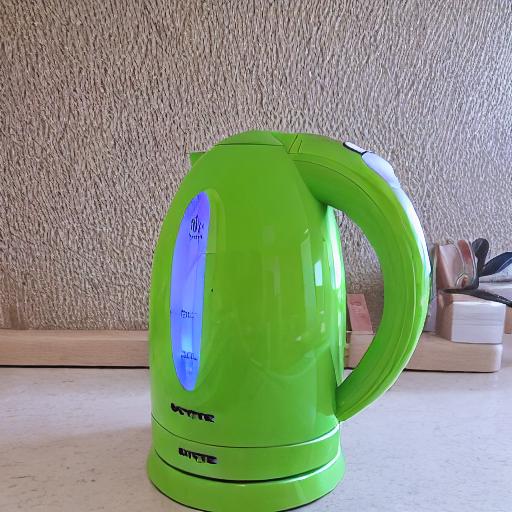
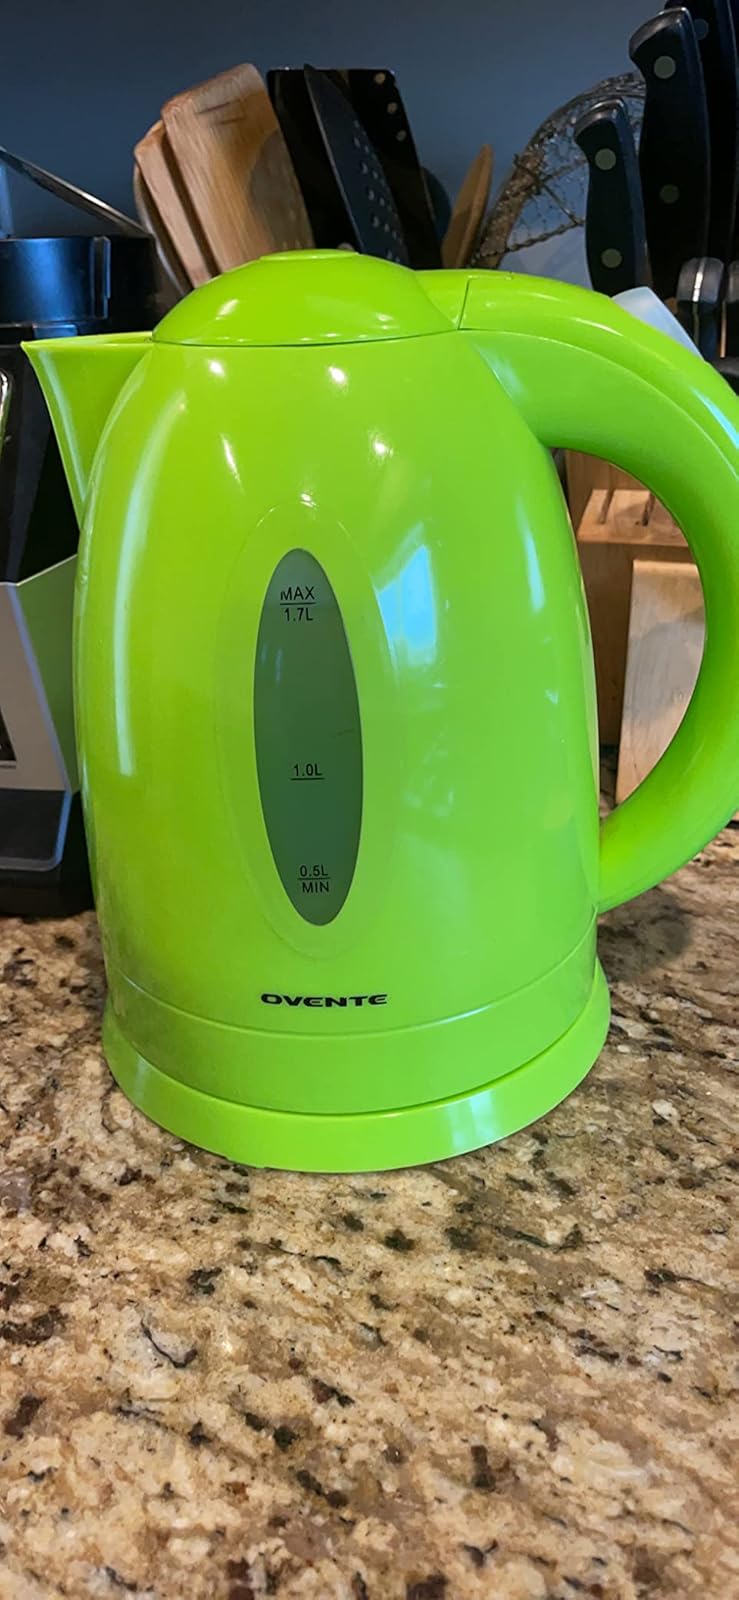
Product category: items_kettle
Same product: no